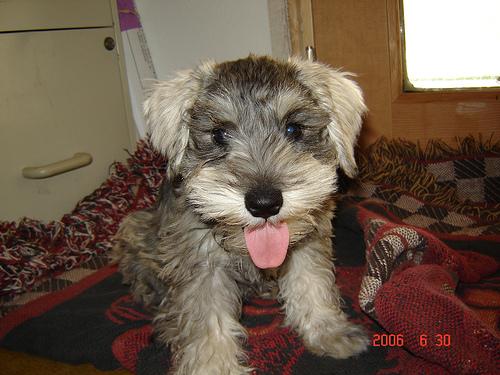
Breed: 2342-n000102-miniature_schnauzer